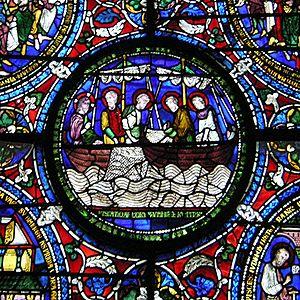
La deuxième pêche miraculeuse se déroule après la résurrection de Jésus Christ. Elle exhorte les apôtres avec à leur tête Pierre à évangéliser.